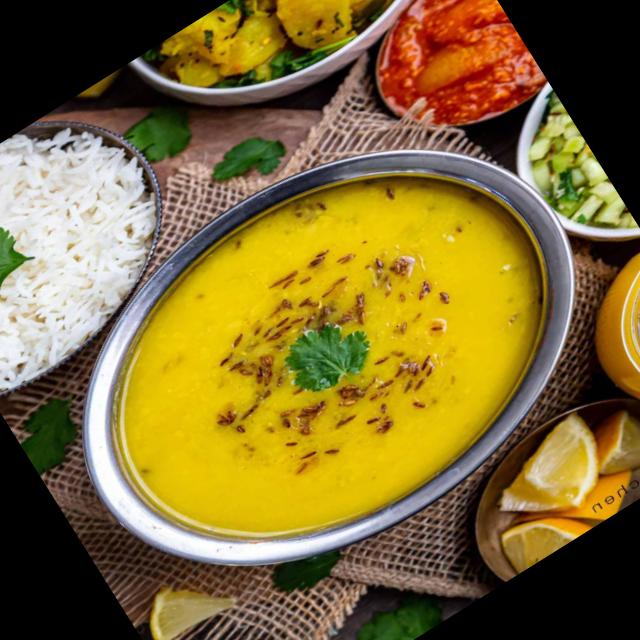
Dish: dal_makhani